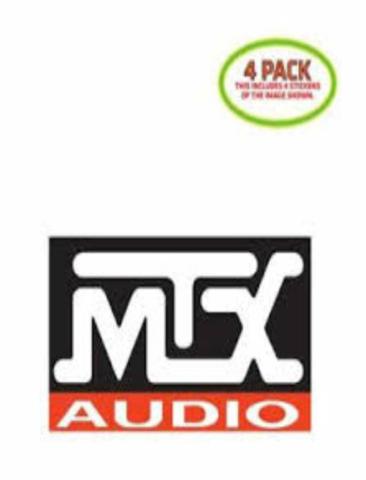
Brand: mtx audio
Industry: Leisure